Himalay Se Ooncha

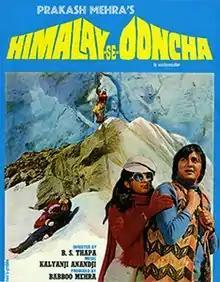
Movie Poster

Himalay Se Ooncha is a 1975 Indian Hindi-language action film directed by B.S. Thapa. The film stars Sunil Dutt as a reluctant mountaineer. The title is based on H. P. S. Ahluwalia's book "Higher than the Everest" (1973) about the 1965 Indian Everest Expedition. Ahluwalia also served as a consultant for the film.